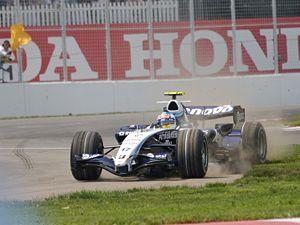
Le Grand Prix du Canada 2007, disputé sur le circuit Gilles-Villeneuve de Montréal le 10 juin 2007, est la 774ᵉ course de l'histoire du championnat du monde de Formule 1 courue depuis 1950 et la sixième épreuve du championnat 2007.
Williams Grand Prix Engineering est une écurie britannique de Formule 1, basée à Grove. Fondée en 1977 par Frank Williams et Patrick Head, l'équipe était la propriété de Frank Williams, Brad Hollinger, Patrick Head, le marché public et le fonds en fiducie des employés jusqu'en août 2020. Le 21 août 2020, Williams est racheté dans son intégralité par le fond d'investissement américain Dorilton Capital.